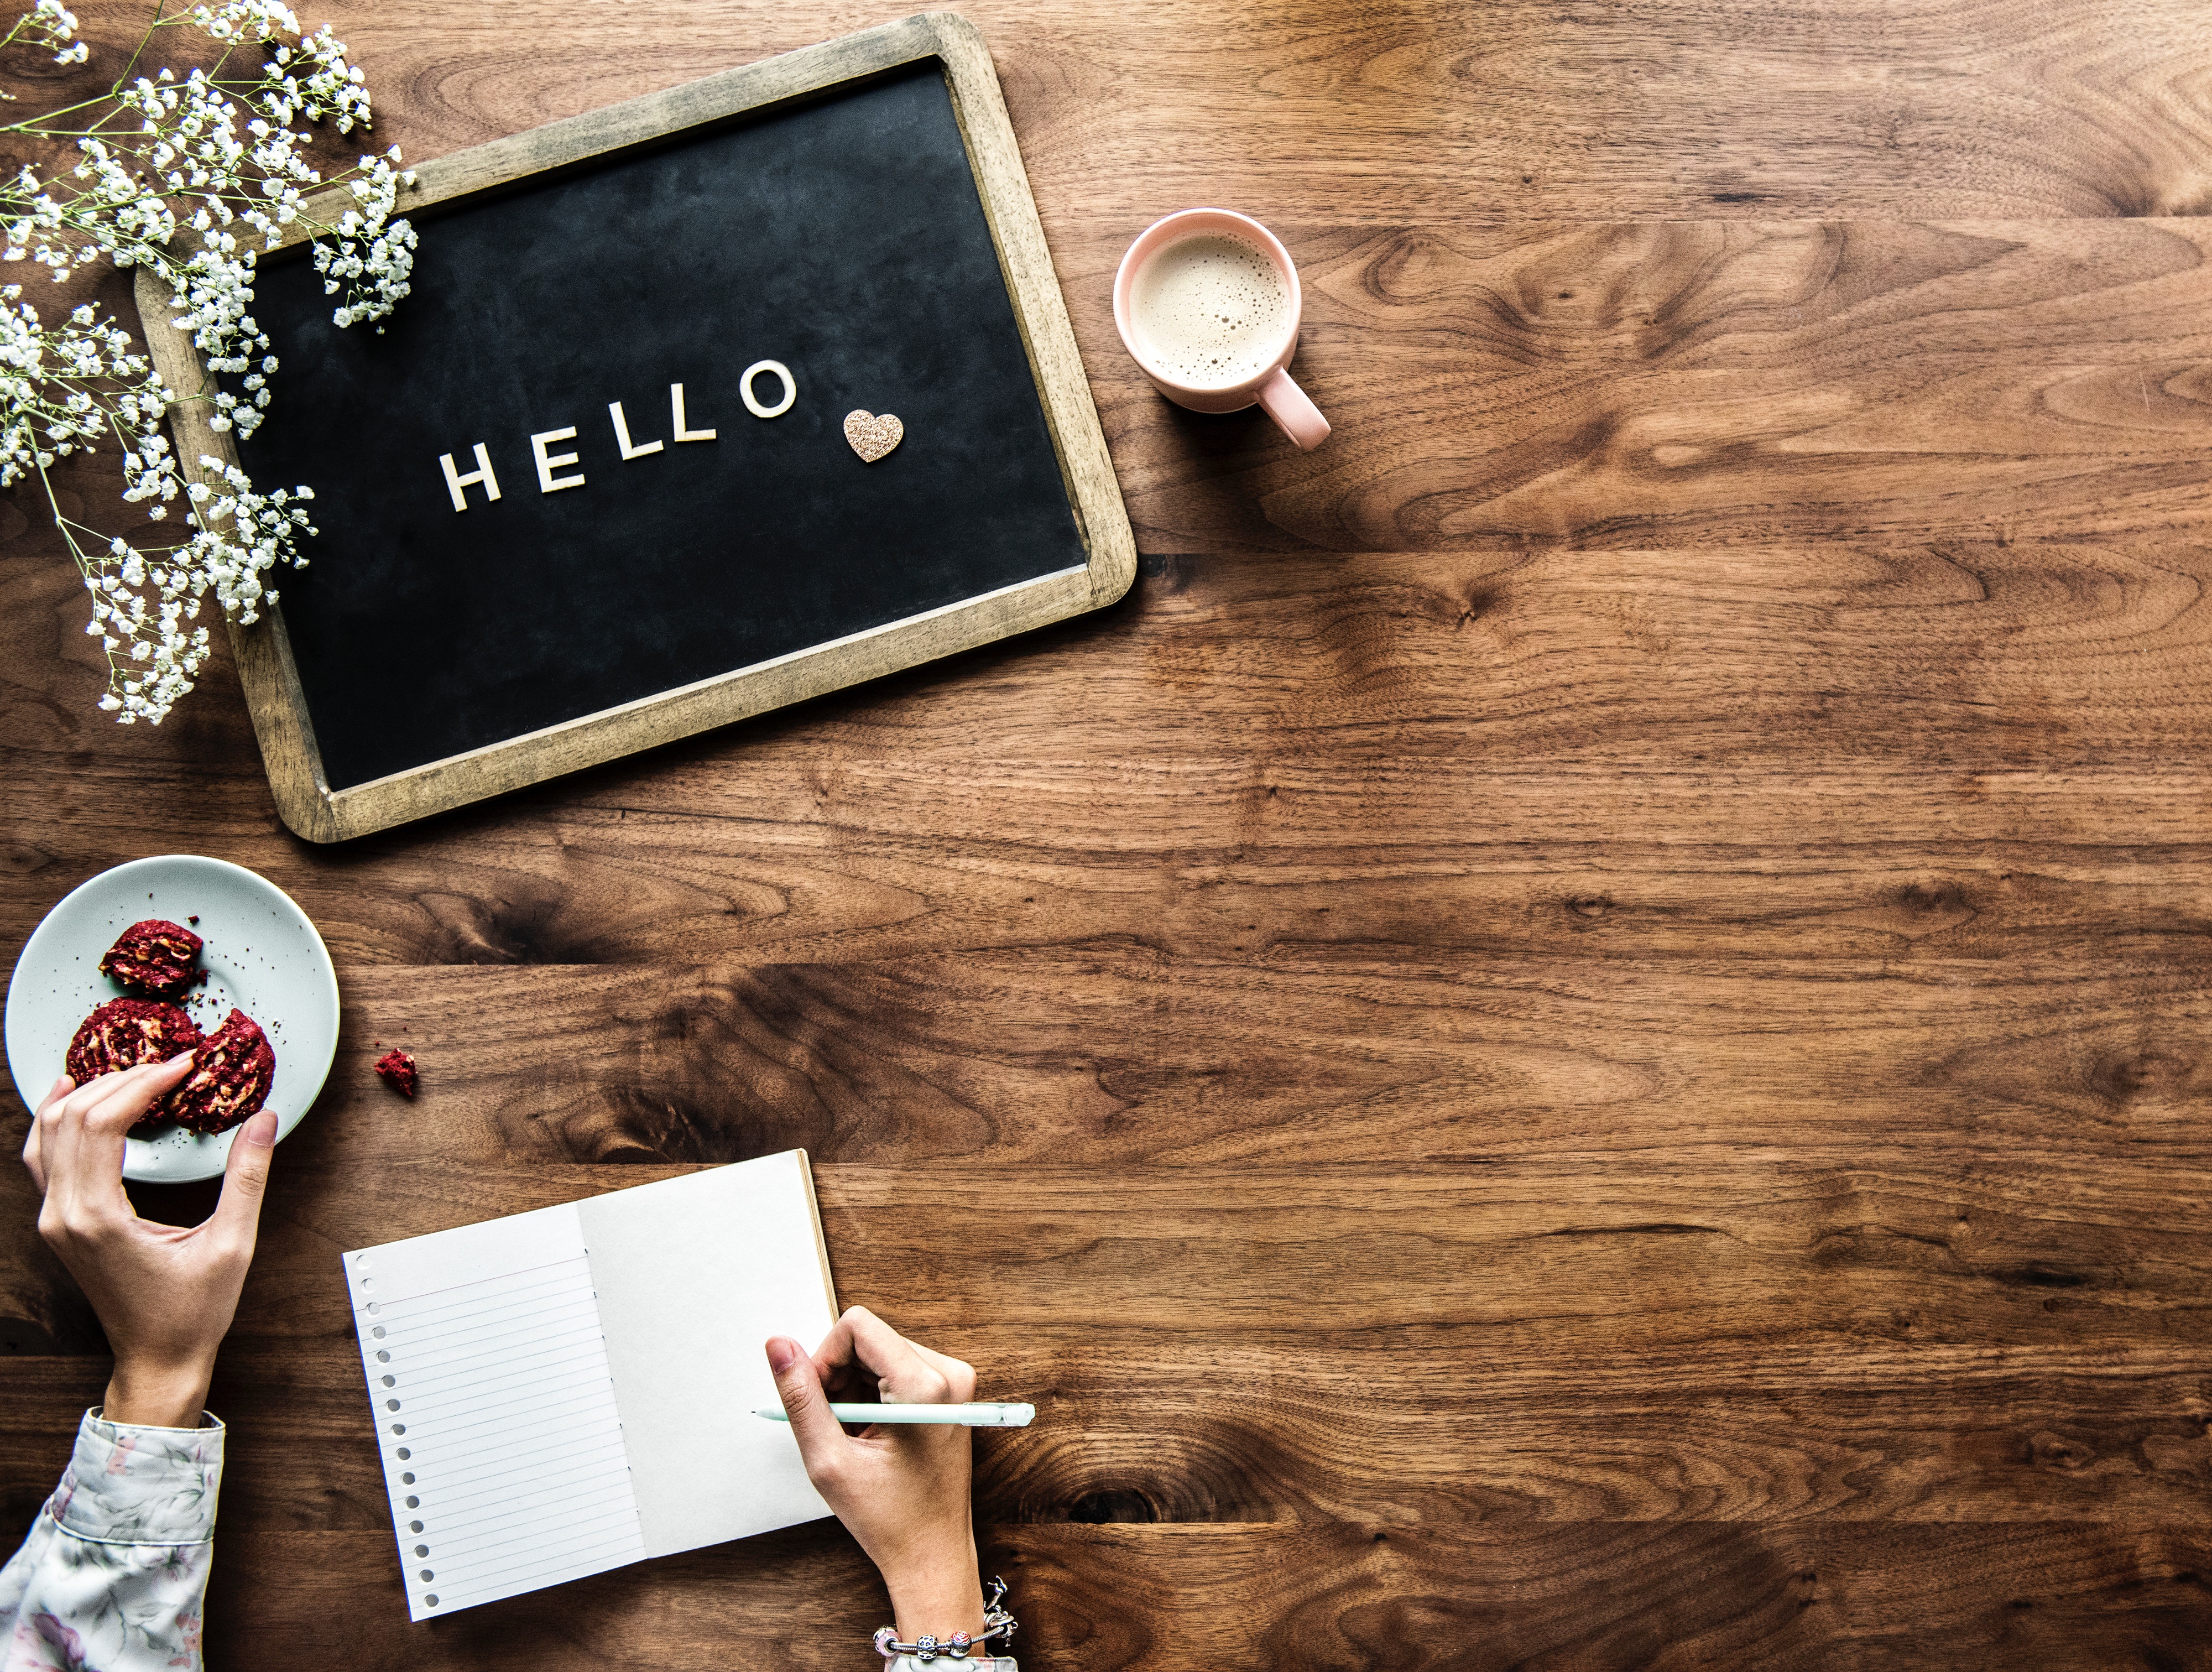
wood, font, brand